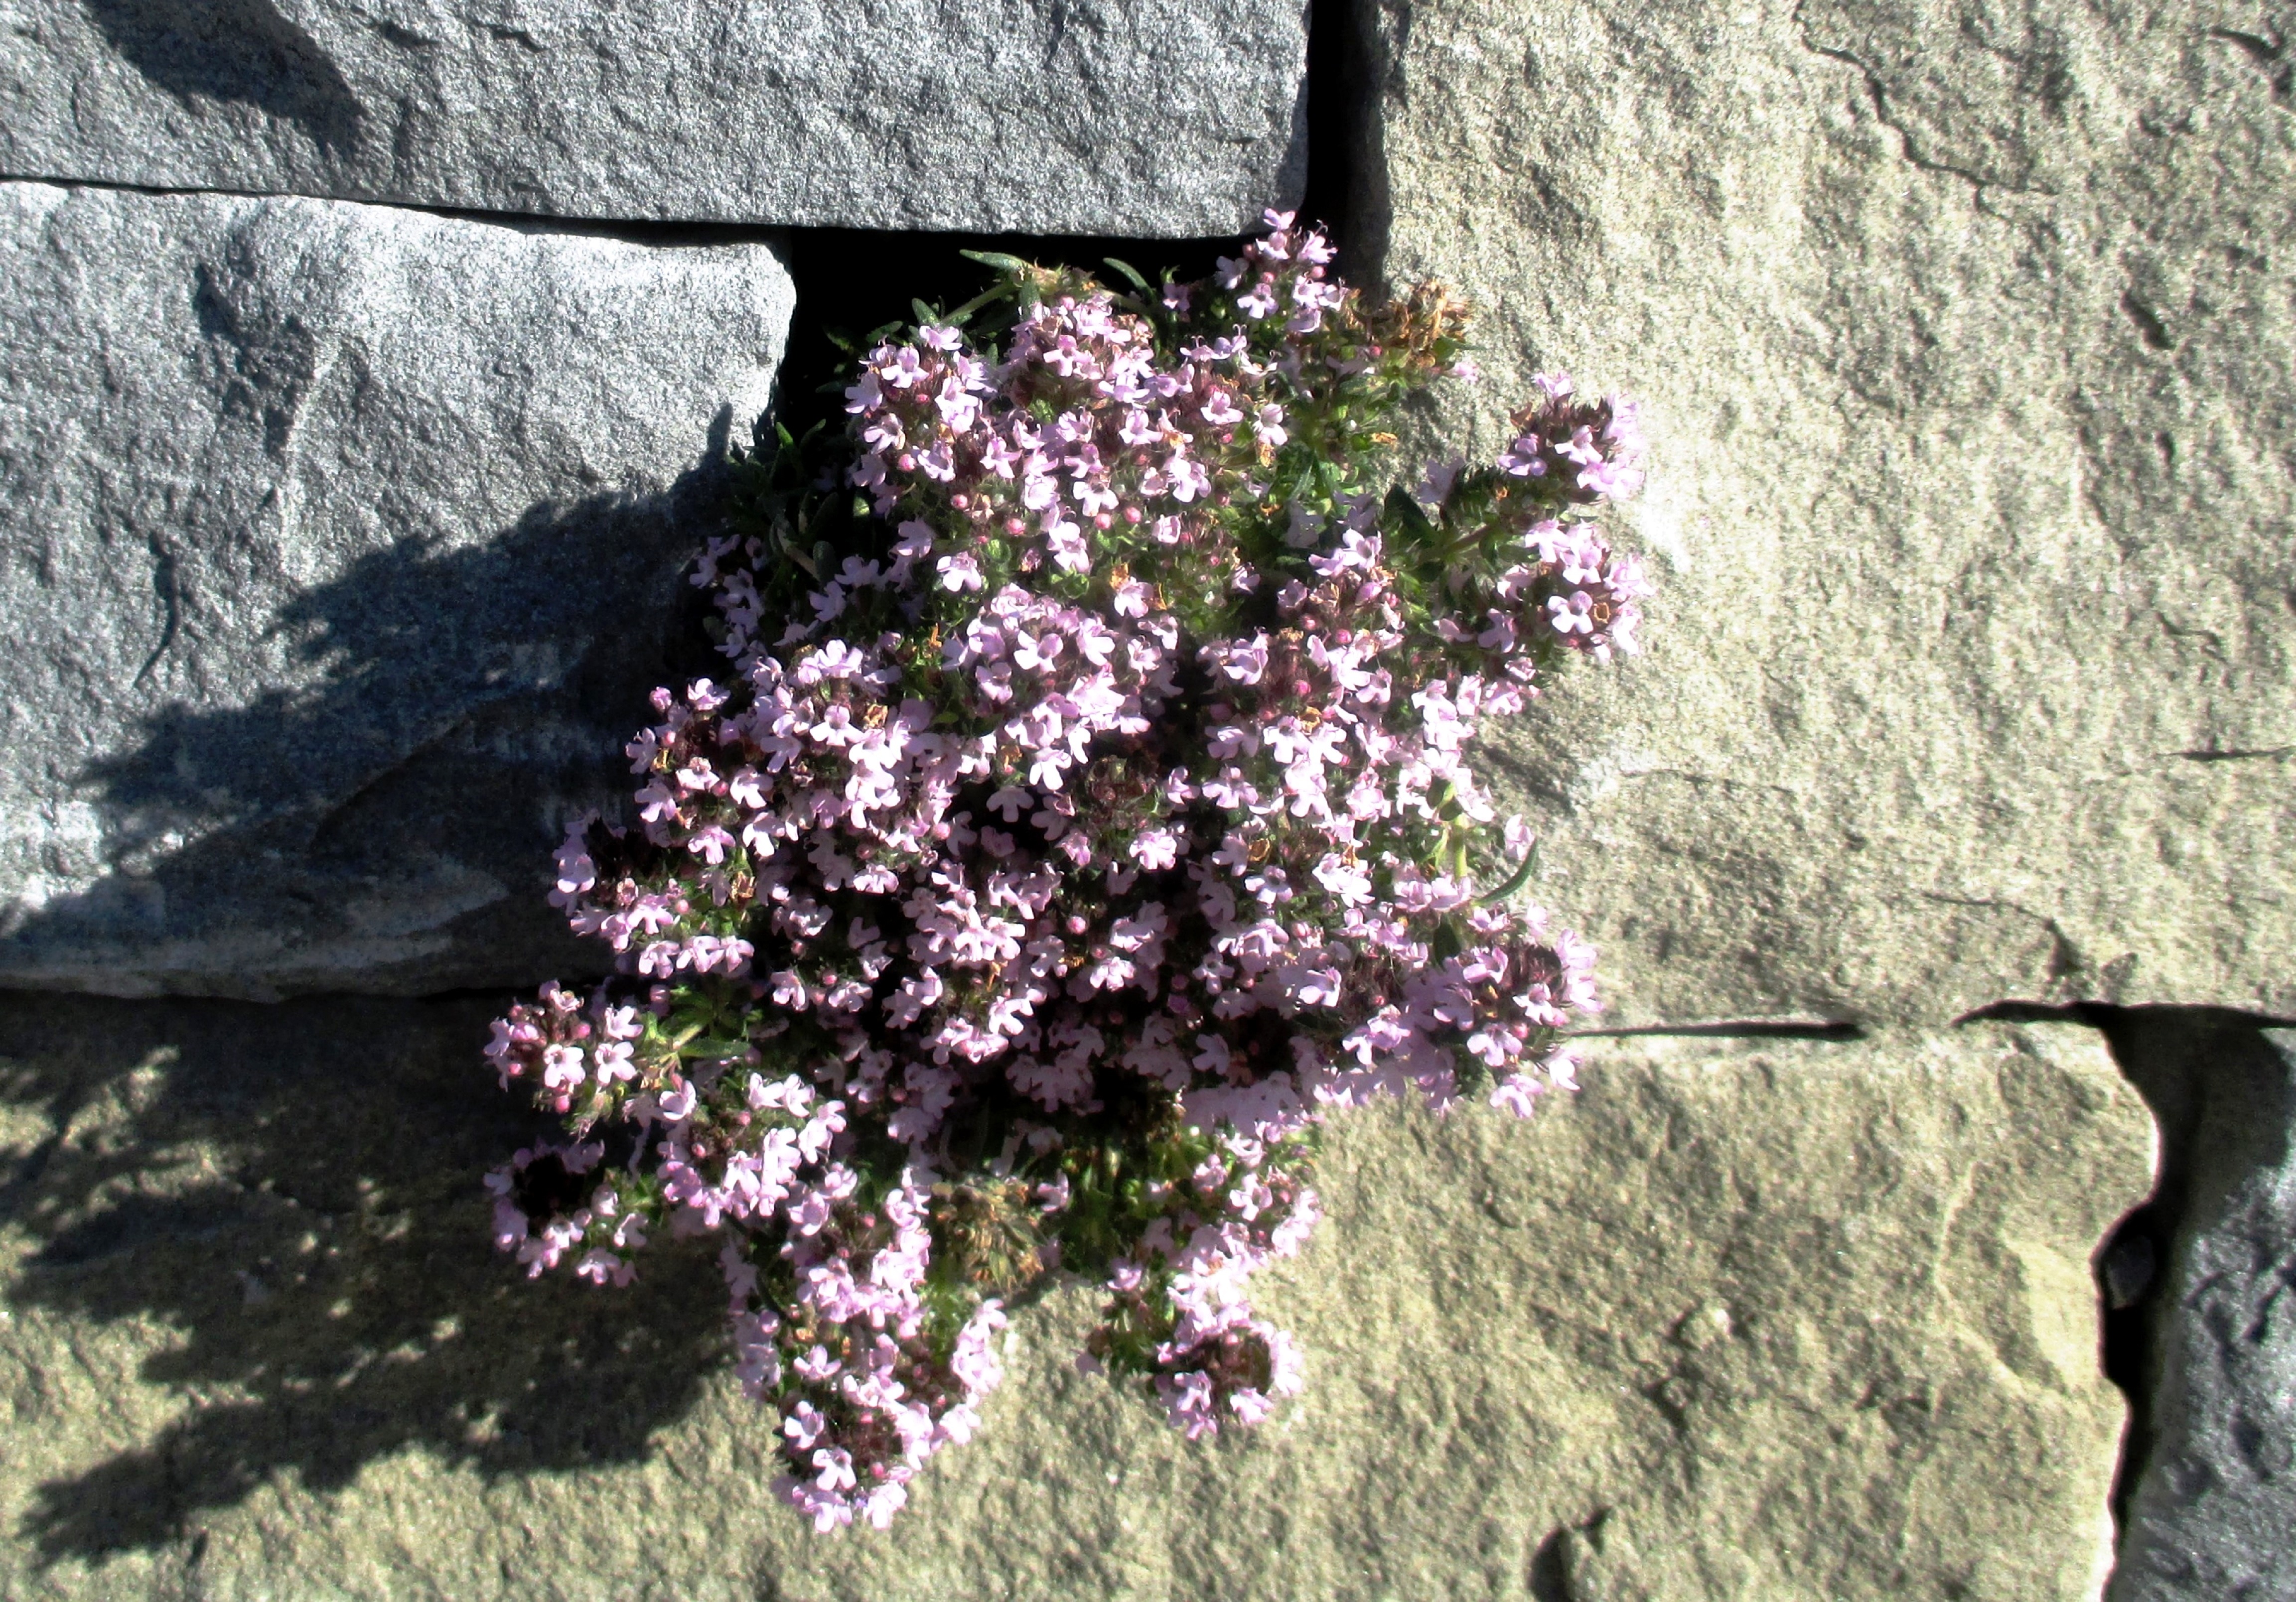
rock, blossom, plant, leaf, flower, spring, botany, flora, wildflower, shrub, switzerland, flowering plant, wallflower, thurgau, blue pillow, rock plants, land plant, amriswil, wall flowers, aubrieta x lactiflora